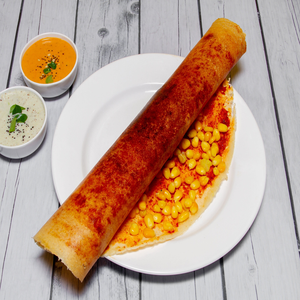
Dish: dosa